History of Peru (1845–1866)

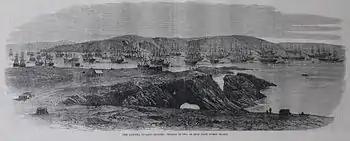
The Chincha Islands where from much of the guano originated

At this time, Peru was viewed from the exterior as a non-aggressive country. Its international policy was based on the ideas of continentalism and solidarity between countries of the Western Hemisphere. With this objective, in 1848 the "First American Congress" met in Lima with the goal of to ensure the bases of future peace and security for the nations of South America. During the government of Echenique, Peru began to fix its international borders with neighboring countries. The first treaty convienied in this time period was that with Brazil, signed in 1851, establishing borders between the two nations.